Mitsuma Station

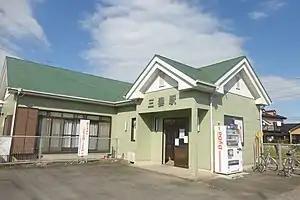
Mitsuma Station, October 2016

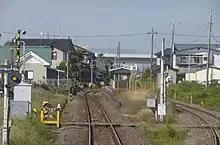
Platforms, 2016

The station is on the Jōsō Line and is located from the official starting point of the line at Toride Station.